Luzhniki Metro Bridge

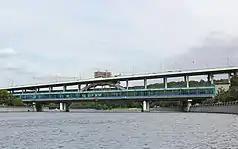
The Luzhniki bridge

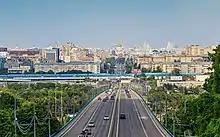
The upper level

Luzhniki Metro Bridge, also known as Metromost ("Метромост"), is a concrete double-decked (two-level) arch bridge carrying a road and a Moscow Metro line across the Moskva River in Moscow, Russia. It connects the neighbourhood of Luzhniki Stadium to Sparrow Hills. The bridge houses Vorobyovy Gory, the only station of Moscow Metro located over water. Designed in 1958 by V.G. Andreyev and N.N. Rudomasin (structural engineering), the bridge rapidly decayed and was rebuilt in 1997–2002.